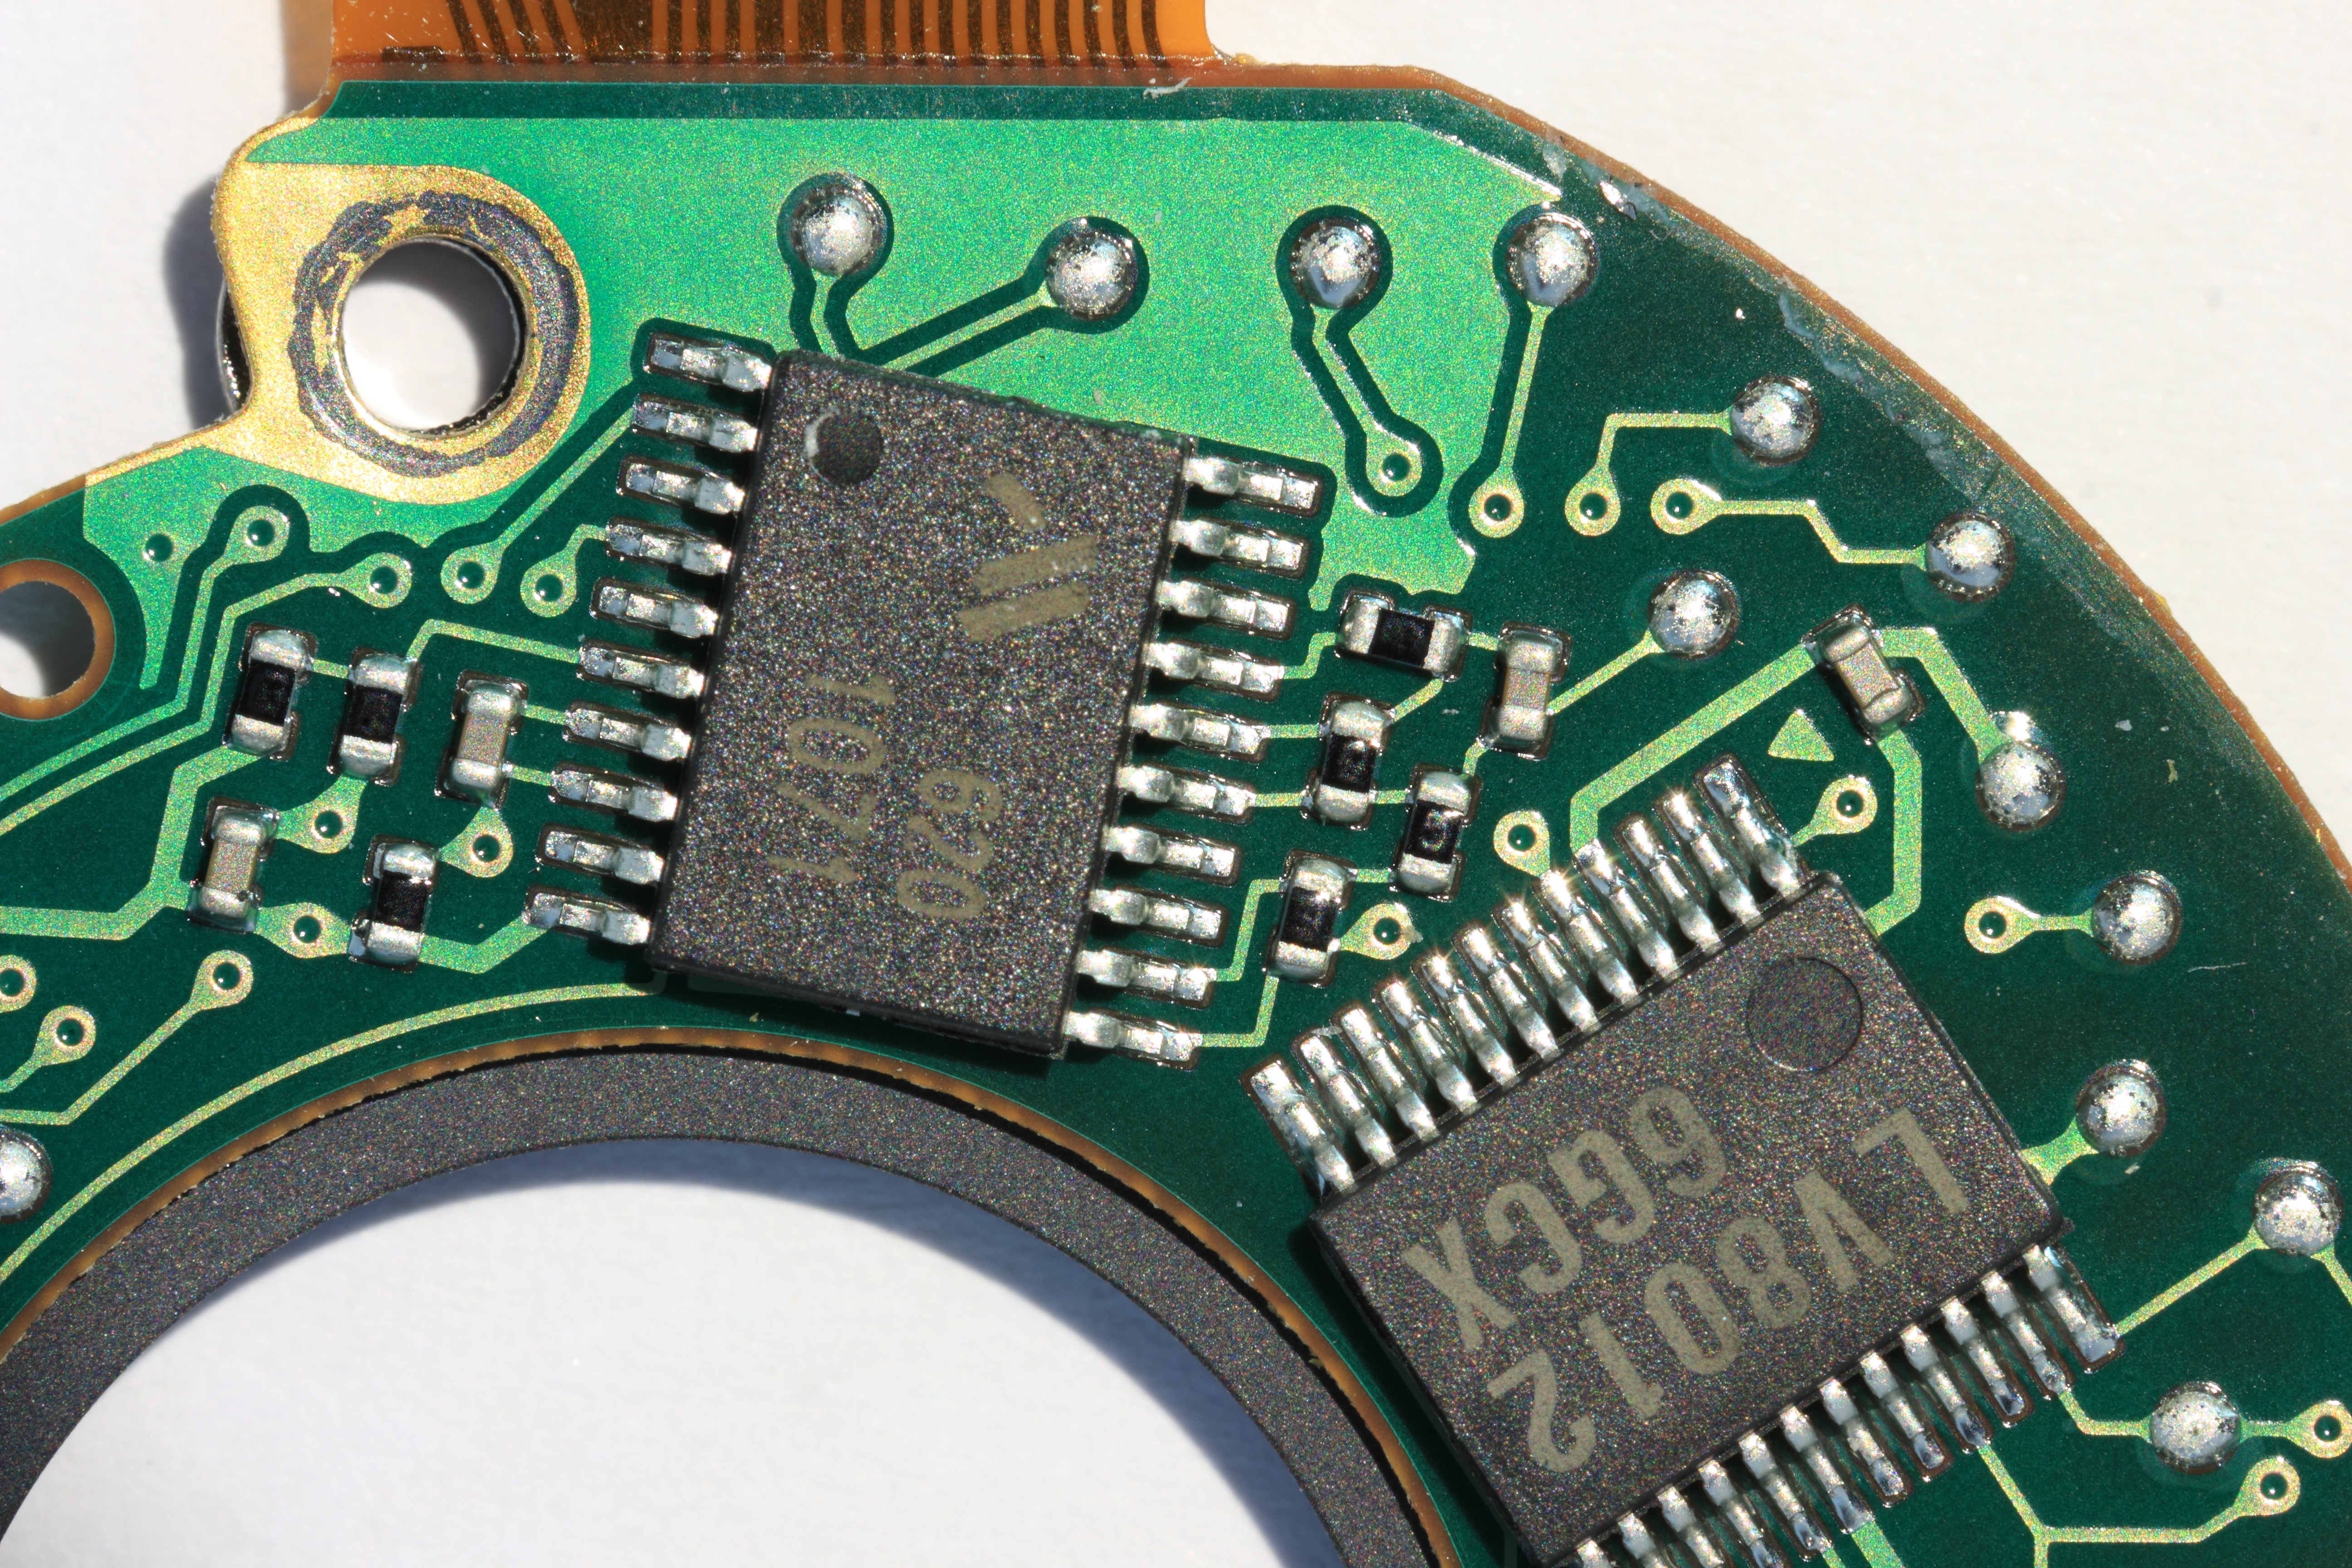
board, technology, guitar, green, lens, canon, gadget, surface, mechanism, eos, is, electronics, components, image, printed, circuit, circuitry, mounted, pcb, integrated, microcontroller, personal computer hardware, plucked string instruments, stabilization, ef s, 17 85